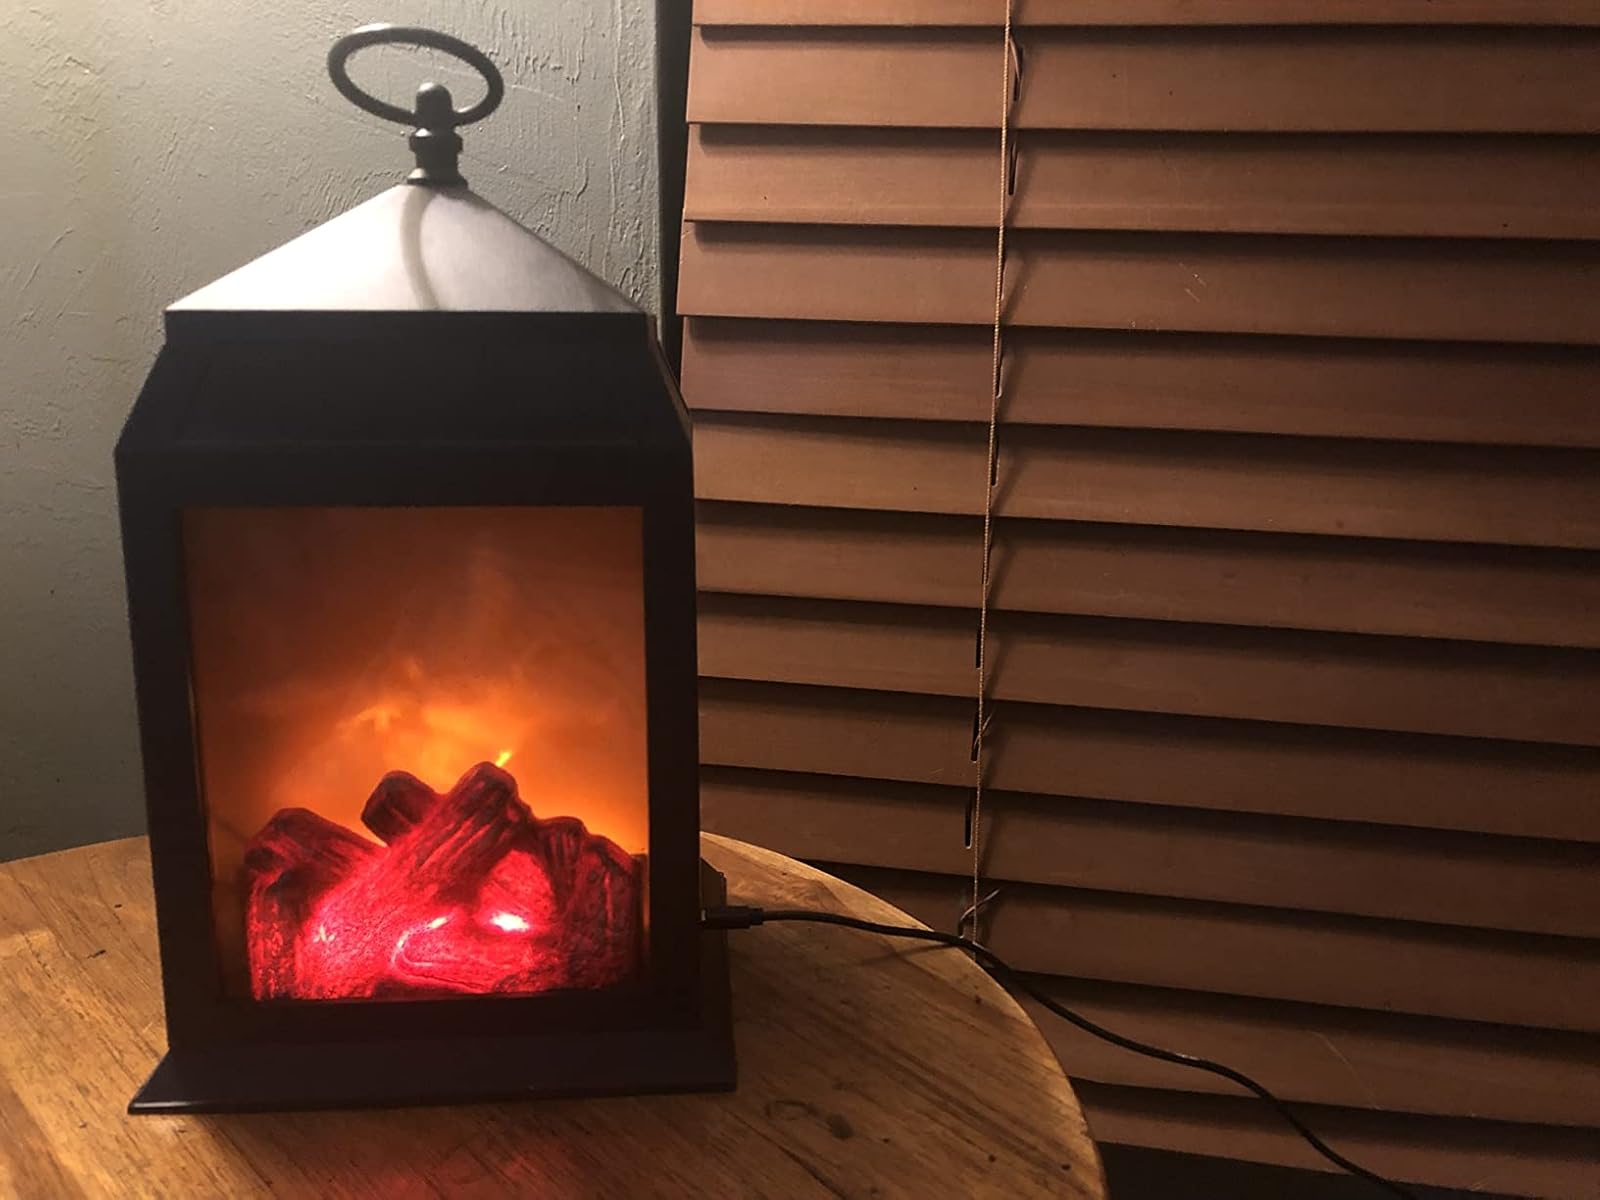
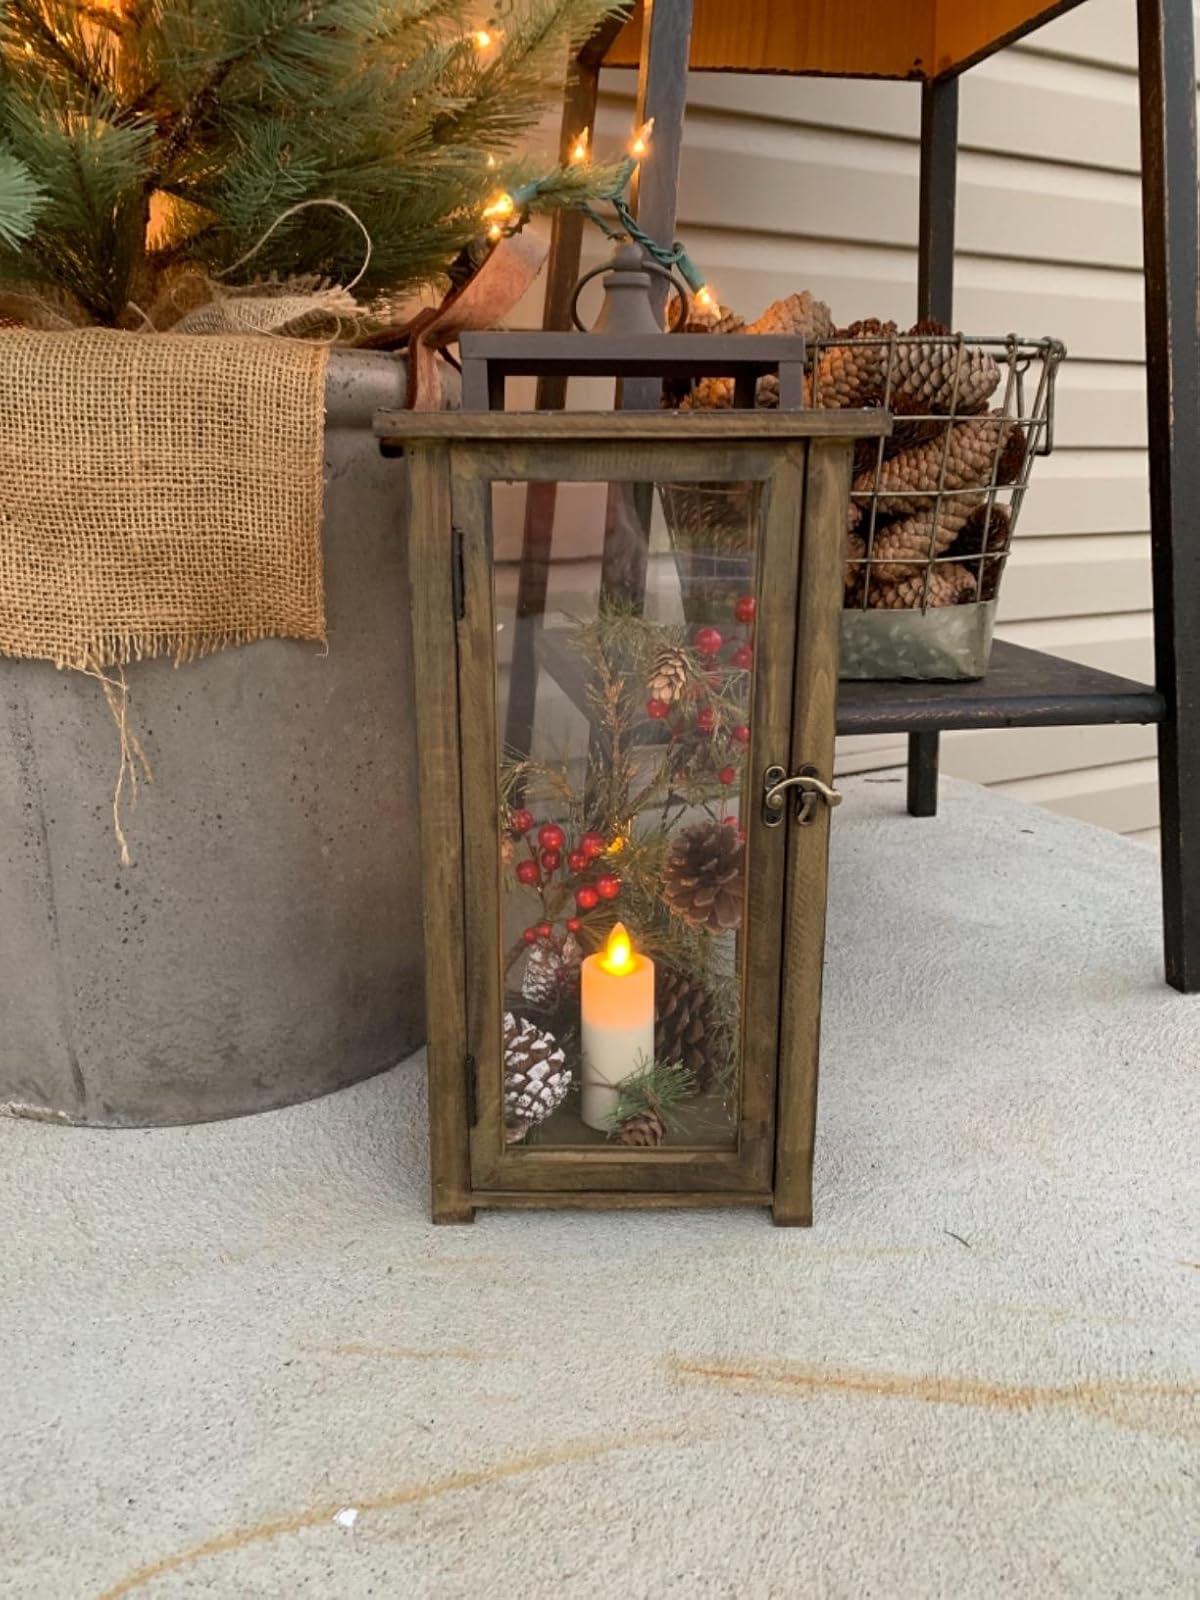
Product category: lantern
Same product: no